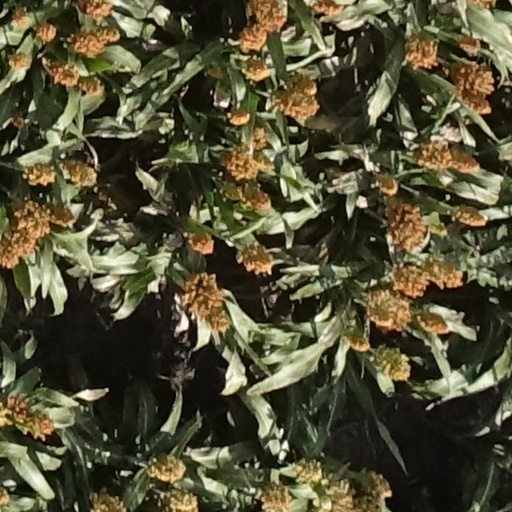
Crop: sorghum